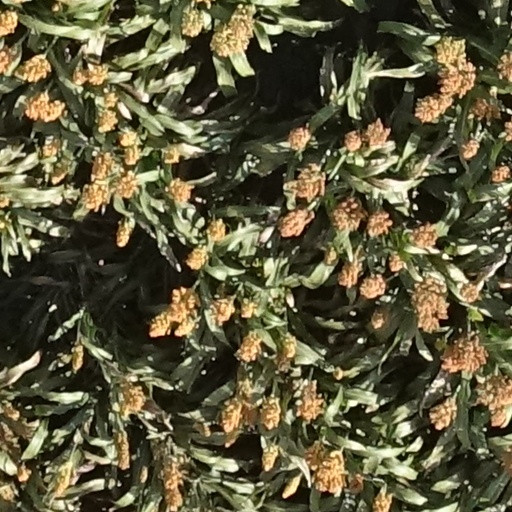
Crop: sorghum